Answer in natural language. How many Doorways are visible in the scene? Choose between the following options: 3, 1, 0, 2 or 4
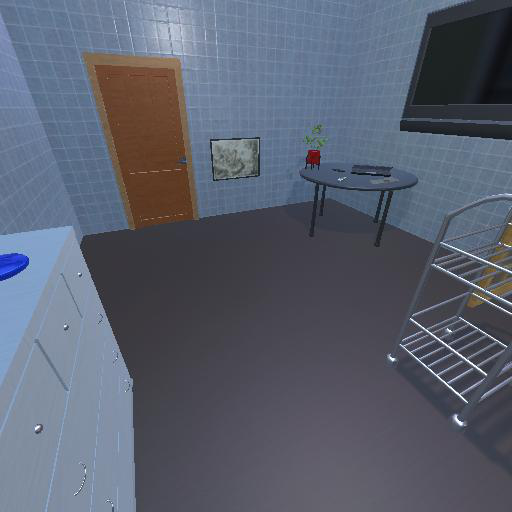
<answer>1</answer>